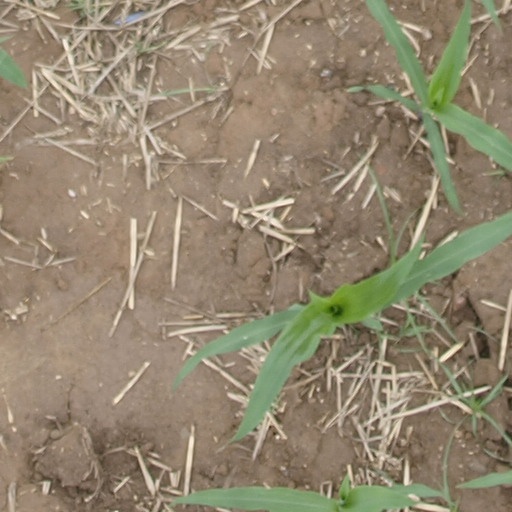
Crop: maize; corn